Dan Fouts

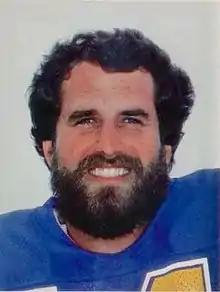
Fouts 1982

Fouts is remembered as the quarterback of the Air Coryell offense, which led the league in passing yards seven times in an eight-season span (1978–1983, 1985). Coryell described Fouts as a superior quarterback, writing "He had quick feet and could get back and make decisions. He wasn't afraid to pull the trigger and let the ball go." Fouts was able to make up to five reads before deciding on a pass target. His accuracy and quick decision making compensated for his unexceptional arm strength. Fouts rarely used the shotgun formation; he felt that he was more able to read defenses at the line. After taking the snap, he would drop back a shorter distance than most quarterbacks and often delay until the last second to give his receivers time to get open; both tendencies led him to take a number of hits throughout his career. Walsh, who went on to be a Hall of Fame head coach after leaving San Diego, said "Dan Fouts had a cool, steel-like nerve and courage... He took a lot of beatings, a lot of pounding, but continued to play, hurt or otherwise. He played more physical football than anybody on his team, including the linebackers".